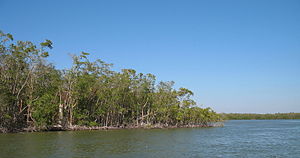
Everglades National Park
Mangrover i Everglades
Everglades National Park er en nationalpark og et verdensarvområde i delstaten Florida, USA. Parken blev etableret 6. december 1947, og er på 6.104 km². De vigtigste naturattraktioner i nationalparken er den sydlige del af vådområdet Everglades i den amerikanske delstat Florida. Nationalparken dækker ca. 20% af det oprindelige vådområde.